Lucia Caporaso

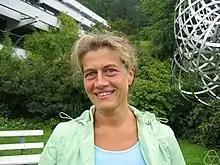
Lucia Caporaso in Oberwolfach, 2006

Lucia Caporaso is an Italian mathematician, holding a professorship in mathematics at Roma Tre University. She was born in Rome, Italy, on May 22, 1965. Her research includes work in algebraic geometry, arithmetic geometry, tropical geometry and enumerative geometry.